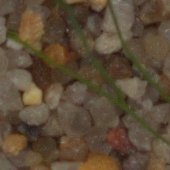
Label: loose_silkybent